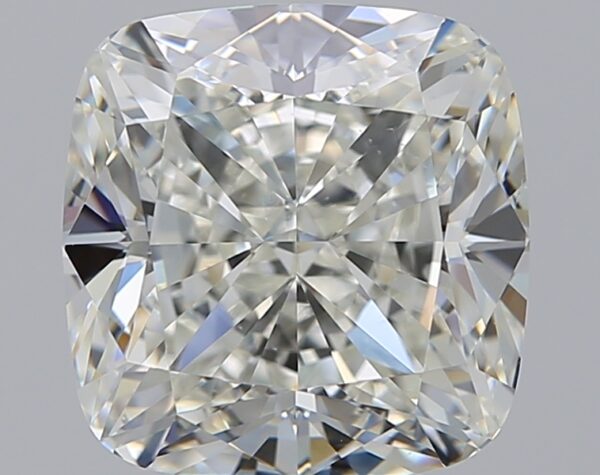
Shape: cushion
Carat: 5.21
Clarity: VS2
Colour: J
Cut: EX
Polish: EX
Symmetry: EX
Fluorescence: N
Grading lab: GIA
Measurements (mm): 9.64 x 9.39 x 6.52